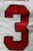
Number: 3